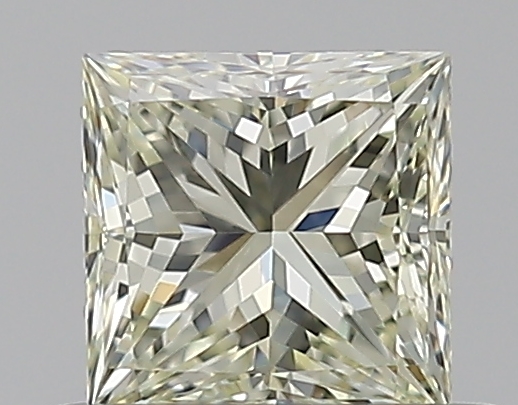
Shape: princess
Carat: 0.5
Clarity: VVS1
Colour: O-P
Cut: EX
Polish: EX
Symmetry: GD
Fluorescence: N
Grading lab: GIA
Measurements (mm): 4.38 x 4.37 x 3.17